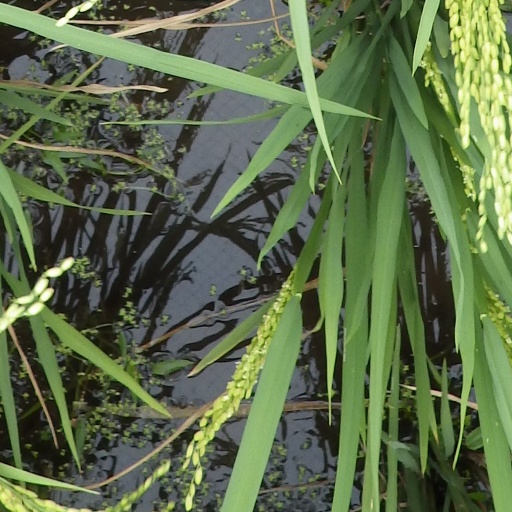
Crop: rice